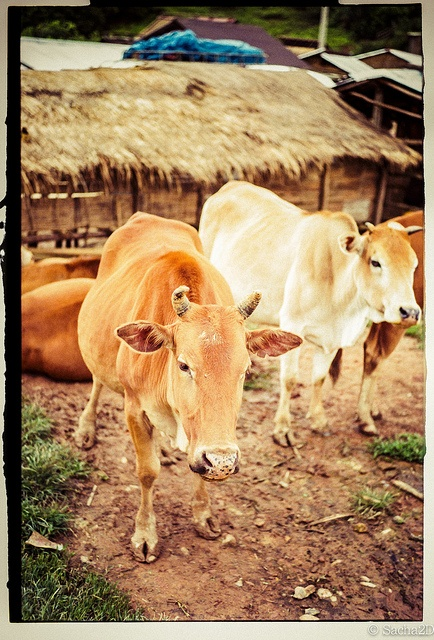
A couple of brown and white cows standing next to each other.
Two cows standing on packed dirt in front of a shack.
The cattle are standing in the dirt path.
Cows standing together outside of a thatched roof building.
Group of brown cows with horns in front of a hut